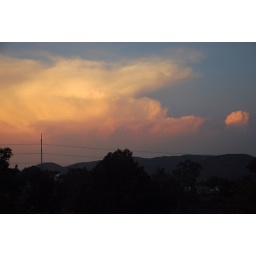
I just had to include this picture of the clouds turned orange by the setting sun.